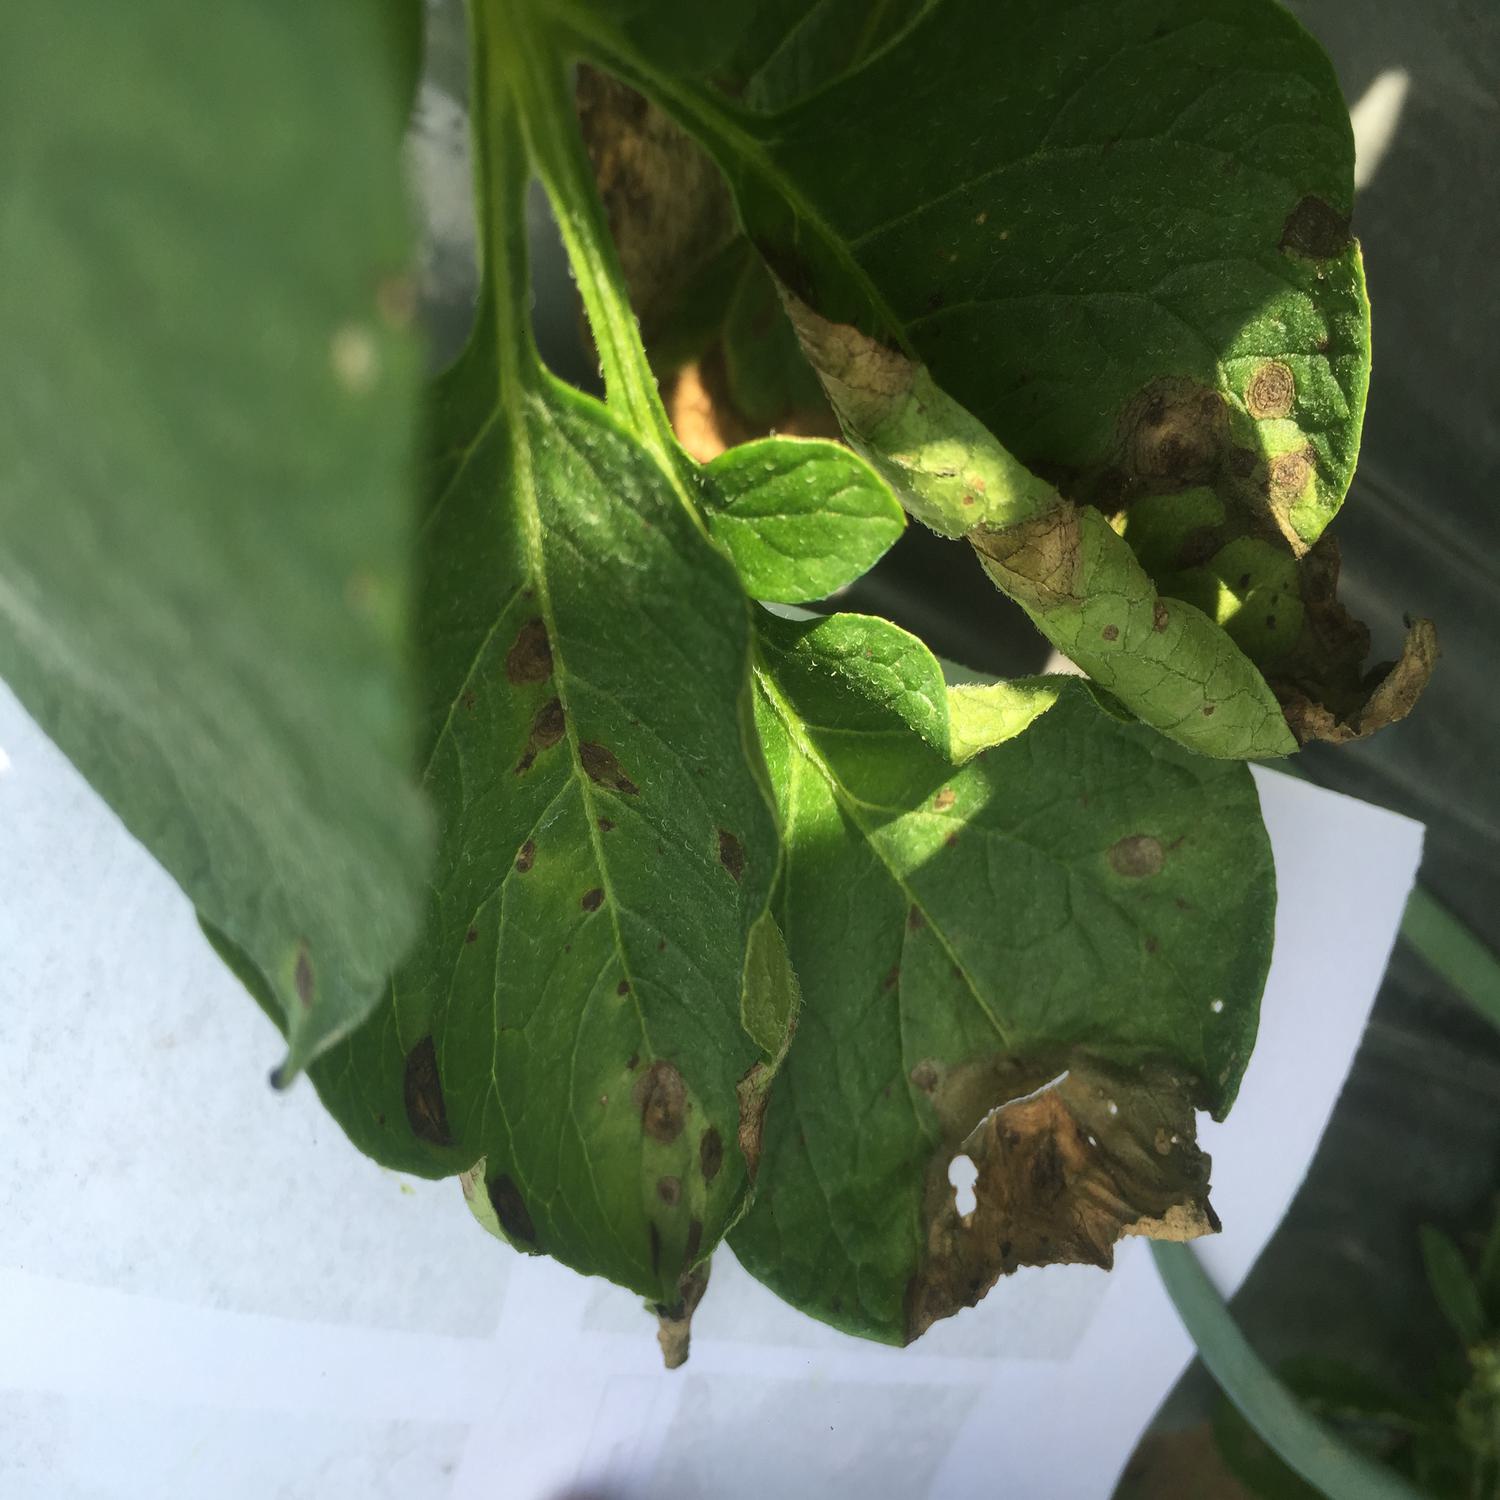
Label: Fungi